Smithsonian Folklife Festival

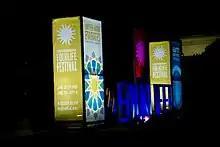
Smithsonian Folklife Festival 2022 at night, Washington, D.C.

As part of the nationwide Bicentennial celebration, the 1976 American Folklife Festival was extended into a 12-week event held from June 16 to September 6. Years of preparation in collaboration with thousands of scholars, performers, and preservationists produced programs, activities, and outdoor exhibitions running five days a week, Wednesday through Sunday. The festival took place in the western part of the National Mall, south of the Reflection Pool.